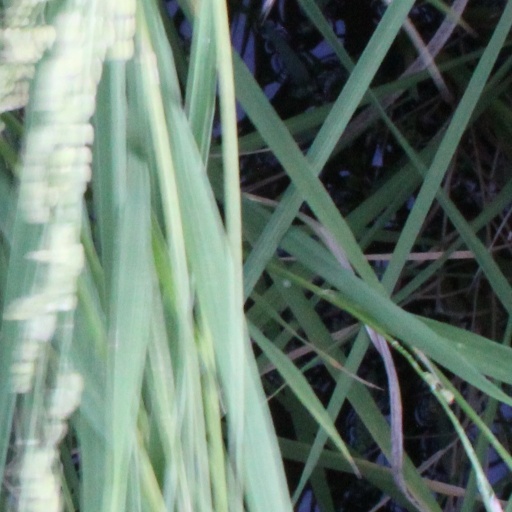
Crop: rice